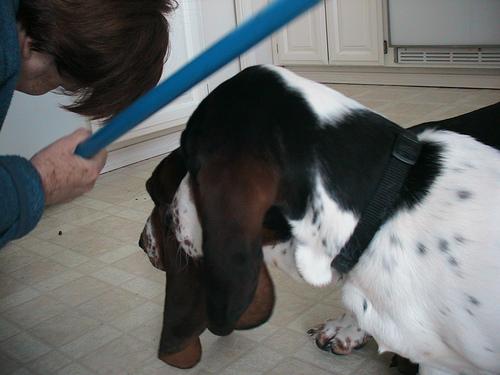
Breed: basset hound